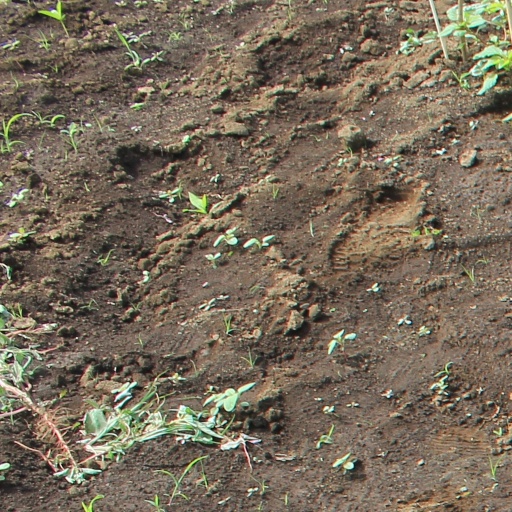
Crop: soybean